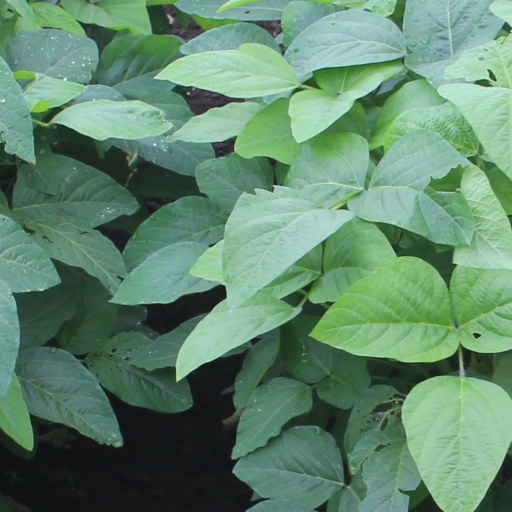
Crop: soybean